Espers (comics)

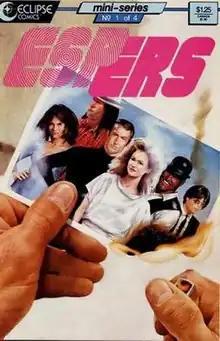
The cover to "Espers" #1, art by Mick Austin.

Espers (sometimes styled as ESPers) is a creator-owned American science fiction/superhero comic book series created and written by James D. Hudnall. It centers on a disparate group of people with various psychic powers who are brought together under duress and later coalesce as a team. The series was first published by Eclipse Comics in 1985, and most recently published by Image Comics in 1998.